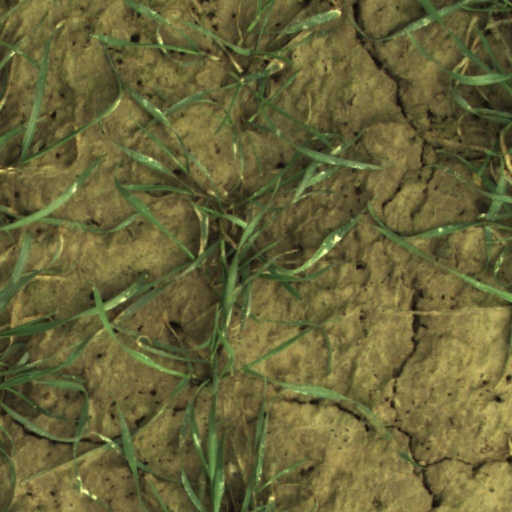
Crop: wheat